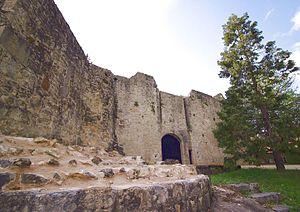
Entrée du château de Groslée.
Le château de Groslée est un ancien château fort, du XIIᵉ siècle restauré aux XVᵉ et XVIᵉ siècles et démantelé au XVIIIᵉ siècle, centre de la seigneurie de Groslée érigée en baronnie puis en comté en 1580, qui se dresse sur la commune de Groslée-Saint-Benoît dans le département de l'Ain, en région Auvergne-Rhône-Alpes.
Cet article recense les monuments historiques de l'Ain, en France.
Groslée est une ancienne commune française située dans le département de l'Ain en région Auvergne-Rhône-Alpes.